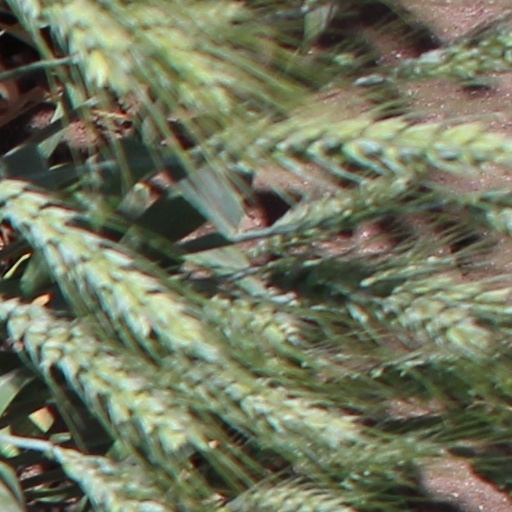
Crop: wheat